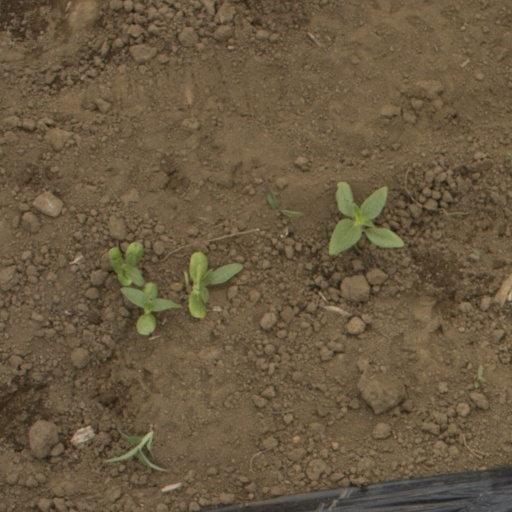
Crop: Jerusalem artichoke